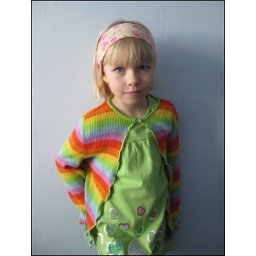
T, we got this dress in blue for A!